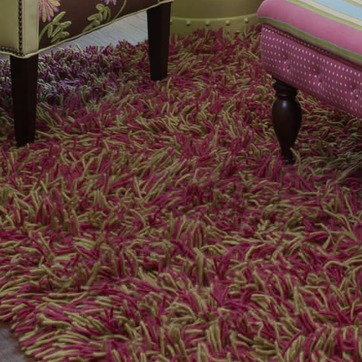
Material: carpet